Houston Police Officer's Memorial

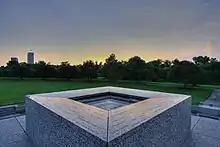

Fundraising for the sculpture began in 1985. Patrons that contributed to the sculpture fund include the Knox Foundation, the Cullen Foundation, the Fayez Sarofim and Company, the Rockwell Fund, the Brown Foundation, the M.D. Anderson Foundation, the Scurlock Foundation, the Neva and Wesley West Foundation, and Albert and Margaret Alkek.